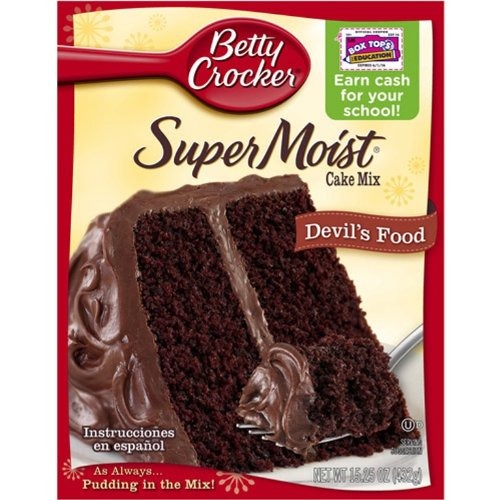
Item Name: Betty Crocker Super Moist Devil's Food Cake Mix 15.25 oz (Pack of 12)
Bullet Point: 15.25 oz
Product Description: Betty Crocker Super Moist Devil's Food Cake Mix 15.25 oz (Pack of 12)
Value: 12.0
Unit: Count

Price: 16.8